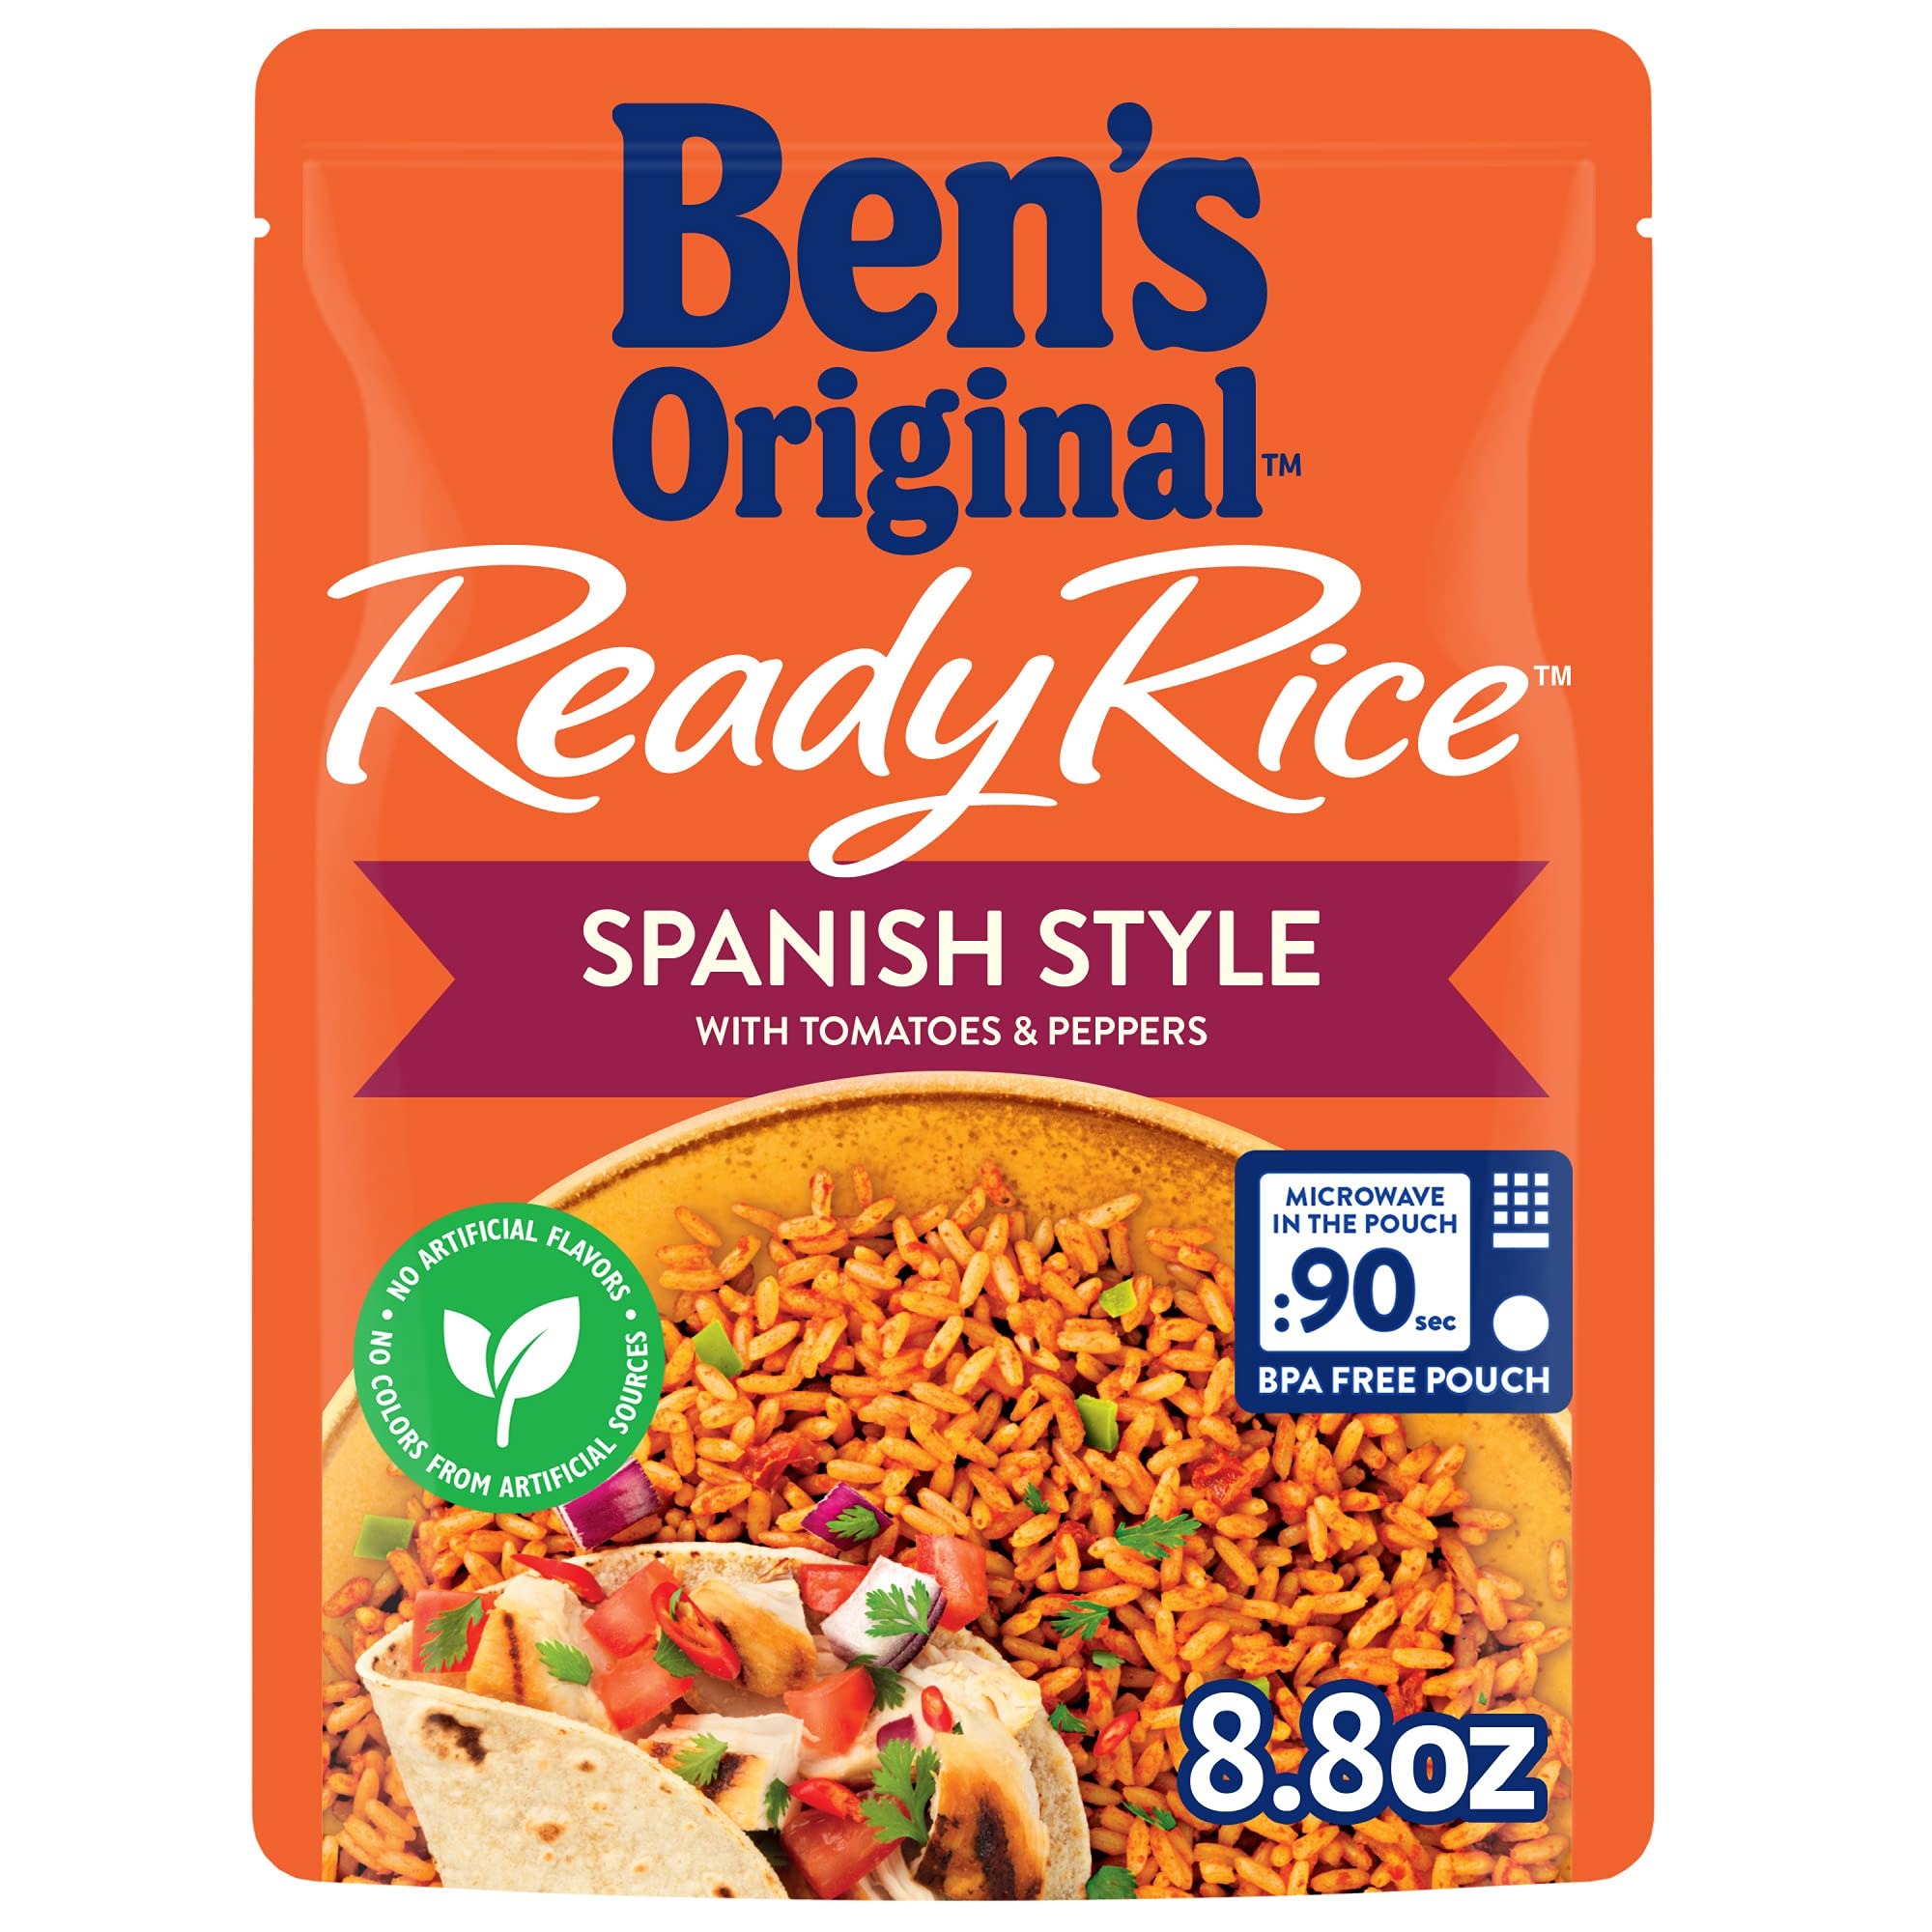
Item Name: BEN'S ORIGINAL Ready Rice Pouch Spanish Style Rice, 8.8 oz. (6 Pack)
Bullet Point 1: Microwaves in just 90 seconds
Bullet Point 2: 100% US Grown Rice
Bullet Point 3: No artificial flavors or colors from artificial sources
Bullet Point 4: No trans fat, no saturated fat, no cholesterol
Bullet Point 5: Convenient pouch eliminates prep and cleanup
Value: 52.8
Unit: Ounce

Price: 2.28